Soil morphology

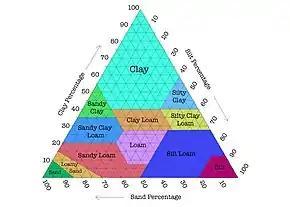
Soil texture triangle

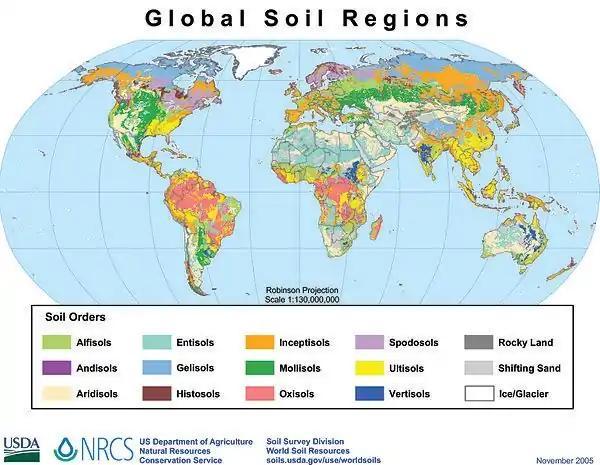
Map of global soil regions from the USDA

An experienced soil scientist can determine soil texture in the field with decent accuracy, as described above. However, not all soils lend themselves to accurate field determinations of soil texture due to the presence of other particles that interfere with measuring the concentration of sand, silt and clay. The mineral texture can be obfuscated by high soil organic matter, iron oxides, amorphous or short-range-order aluminosilicates, and carbonates.